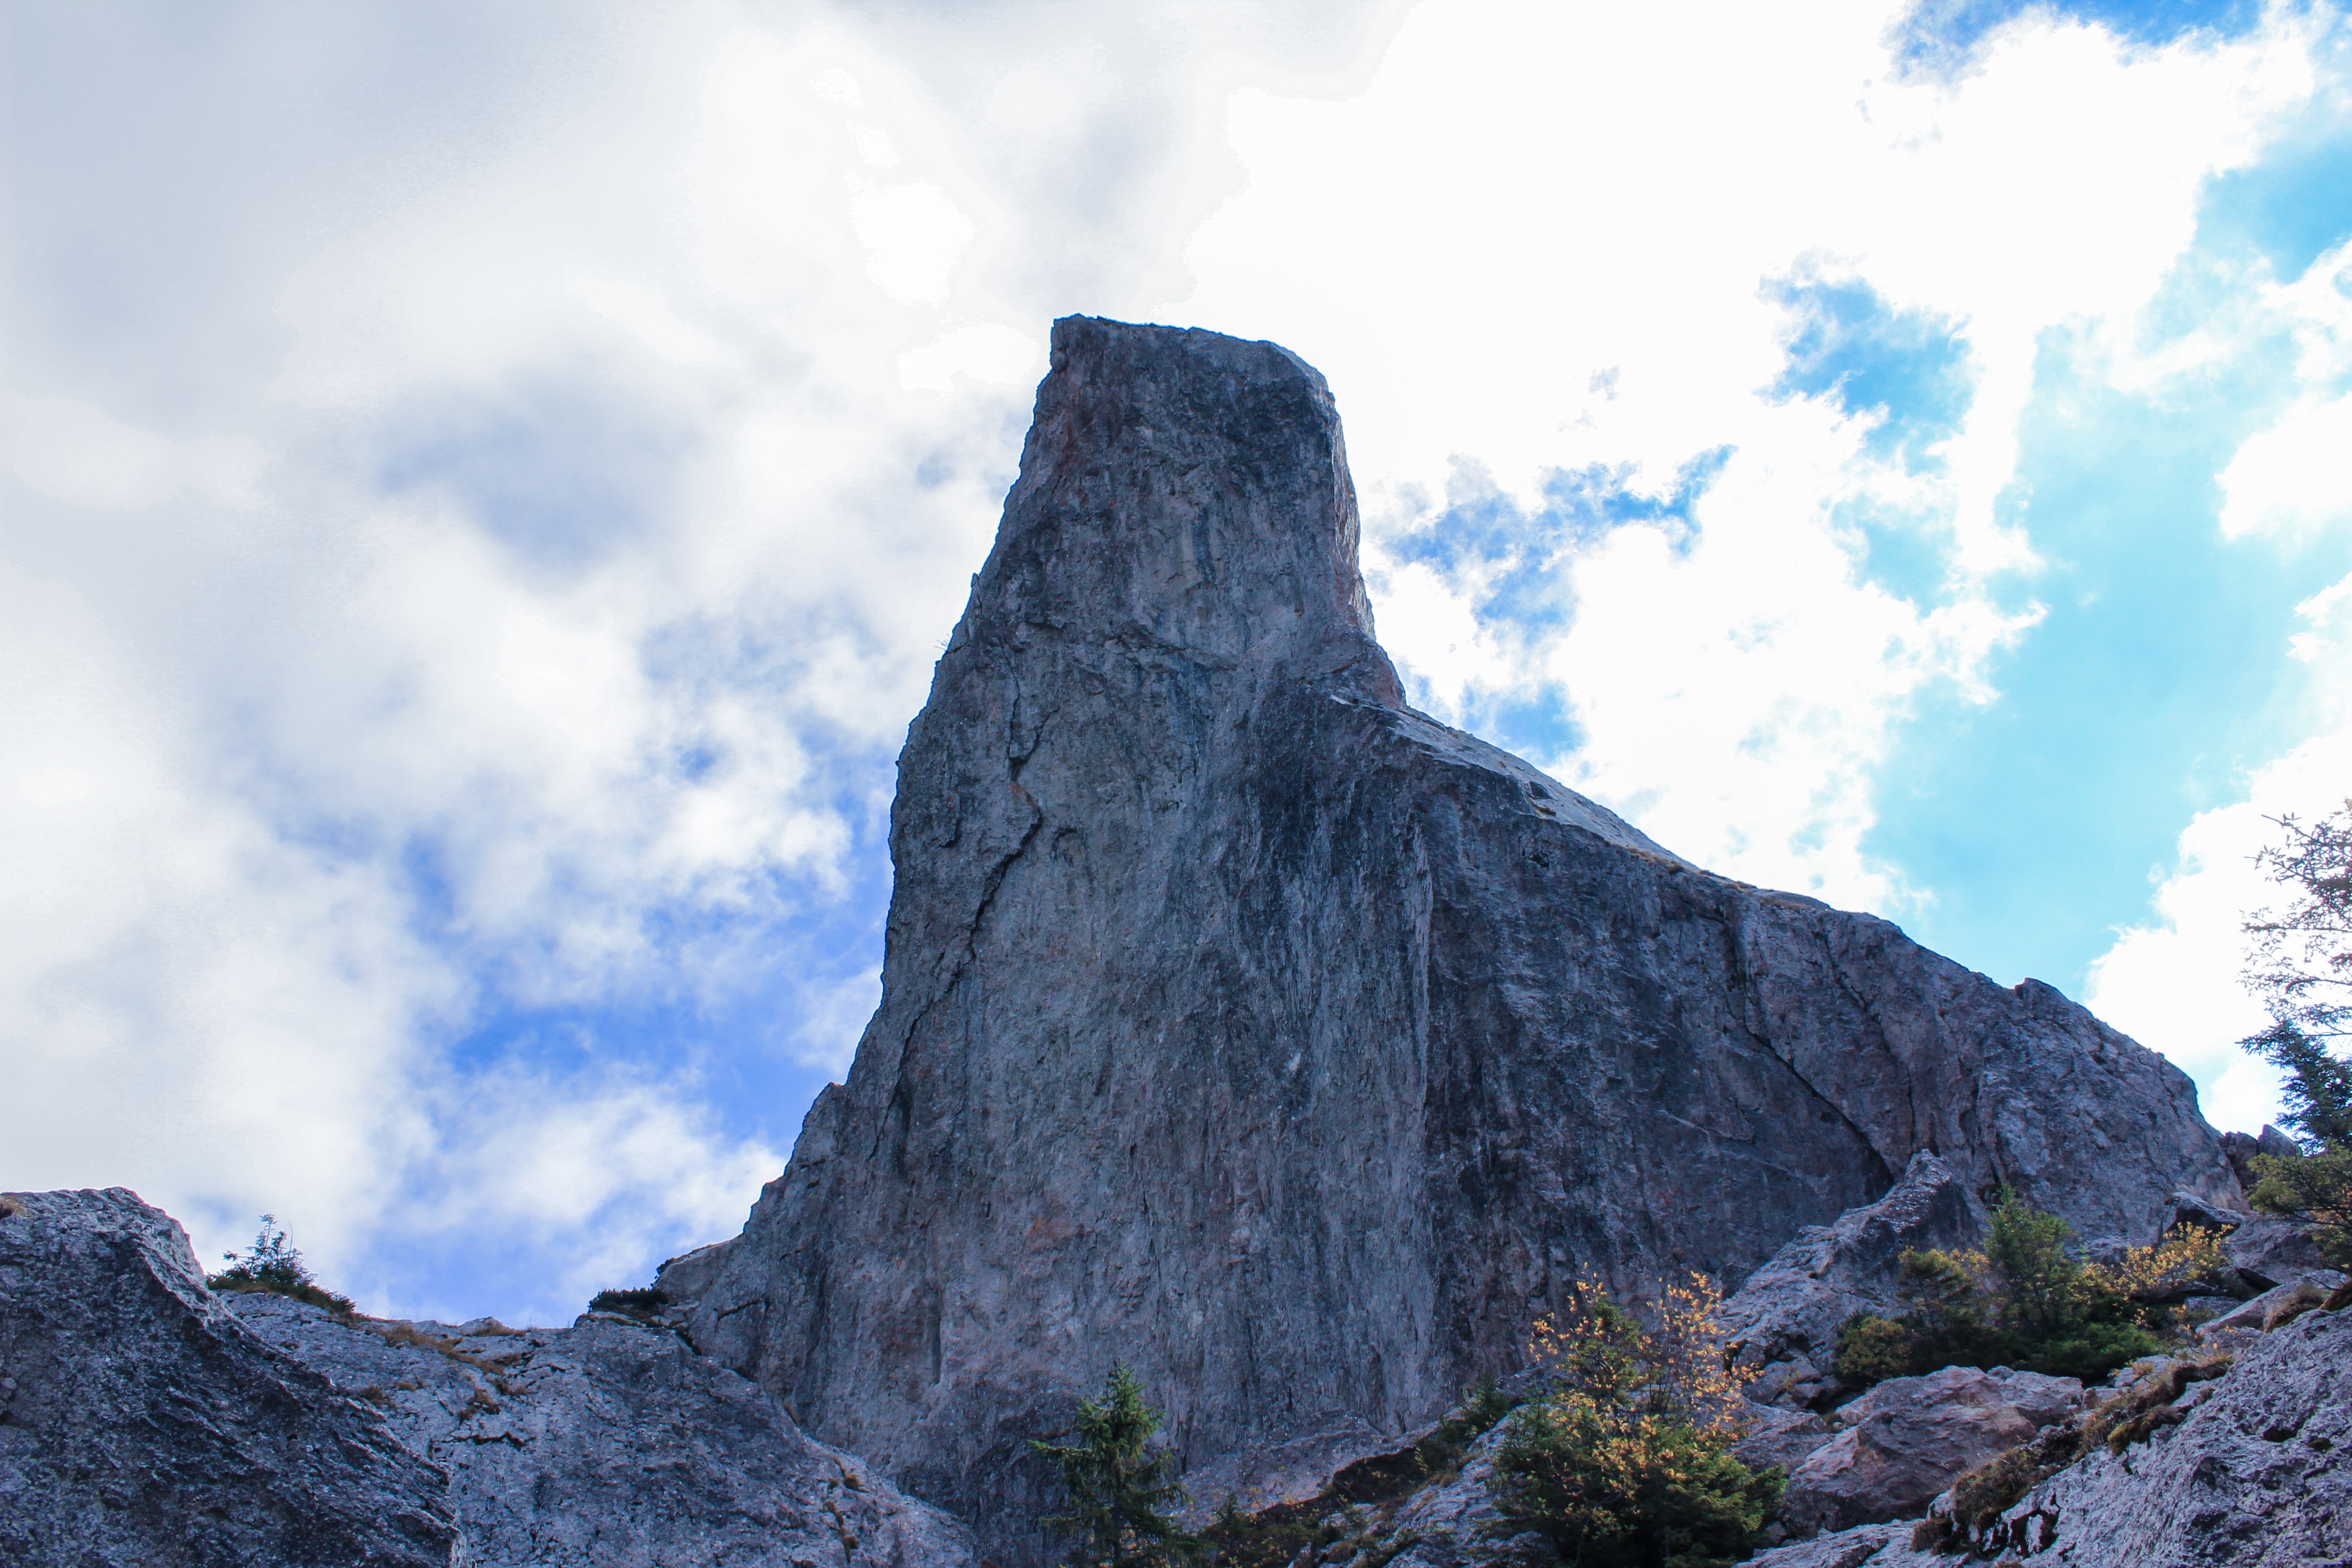
rock, mountain, adventure, mountain range, formation, cliff, rock climbing, terrain, material, ridge, summit, mountaineering, geology, mountains, badlands, plateau, top, monolith, landform, mountainous landforms